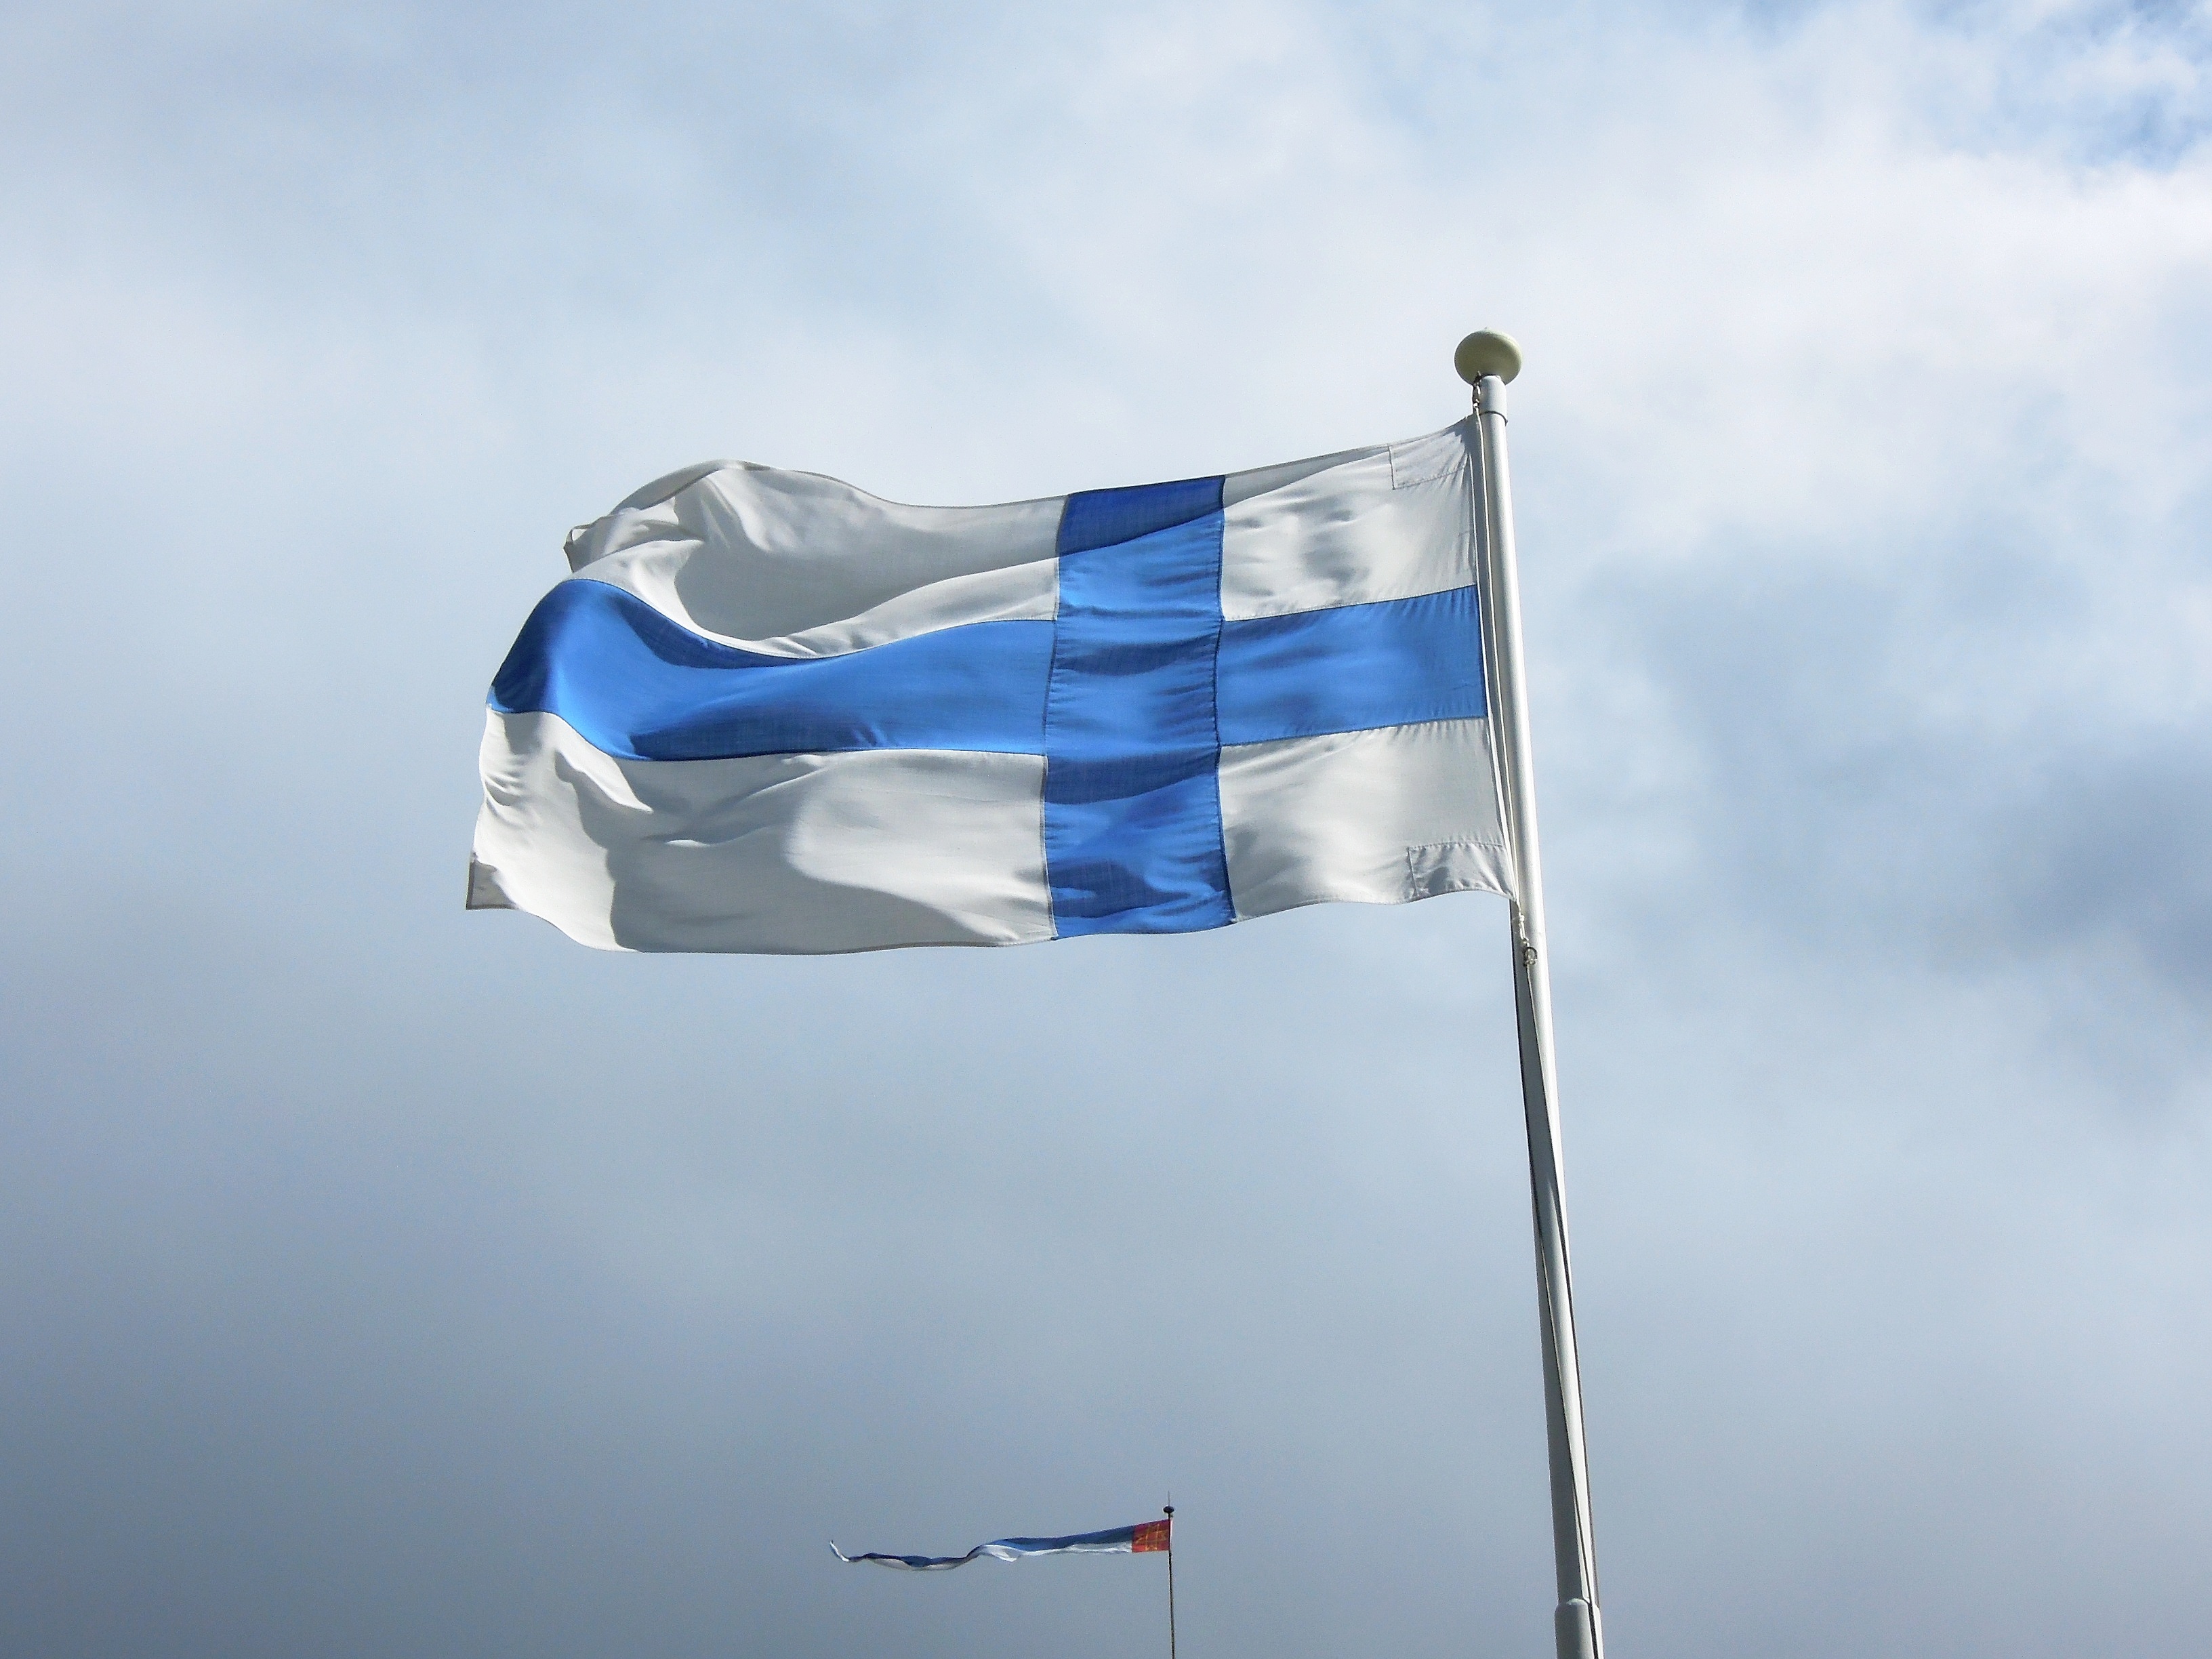
white, wind, flag, blue, flagpole, tickets, finnish, flag of finland, fly as well as the, flag of the united states, atmosphere of earth